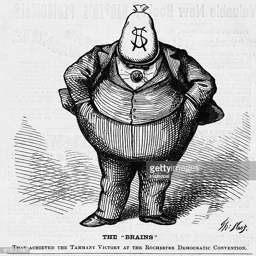
political cartoon lampoons the corrupt administration led by politician and organisation